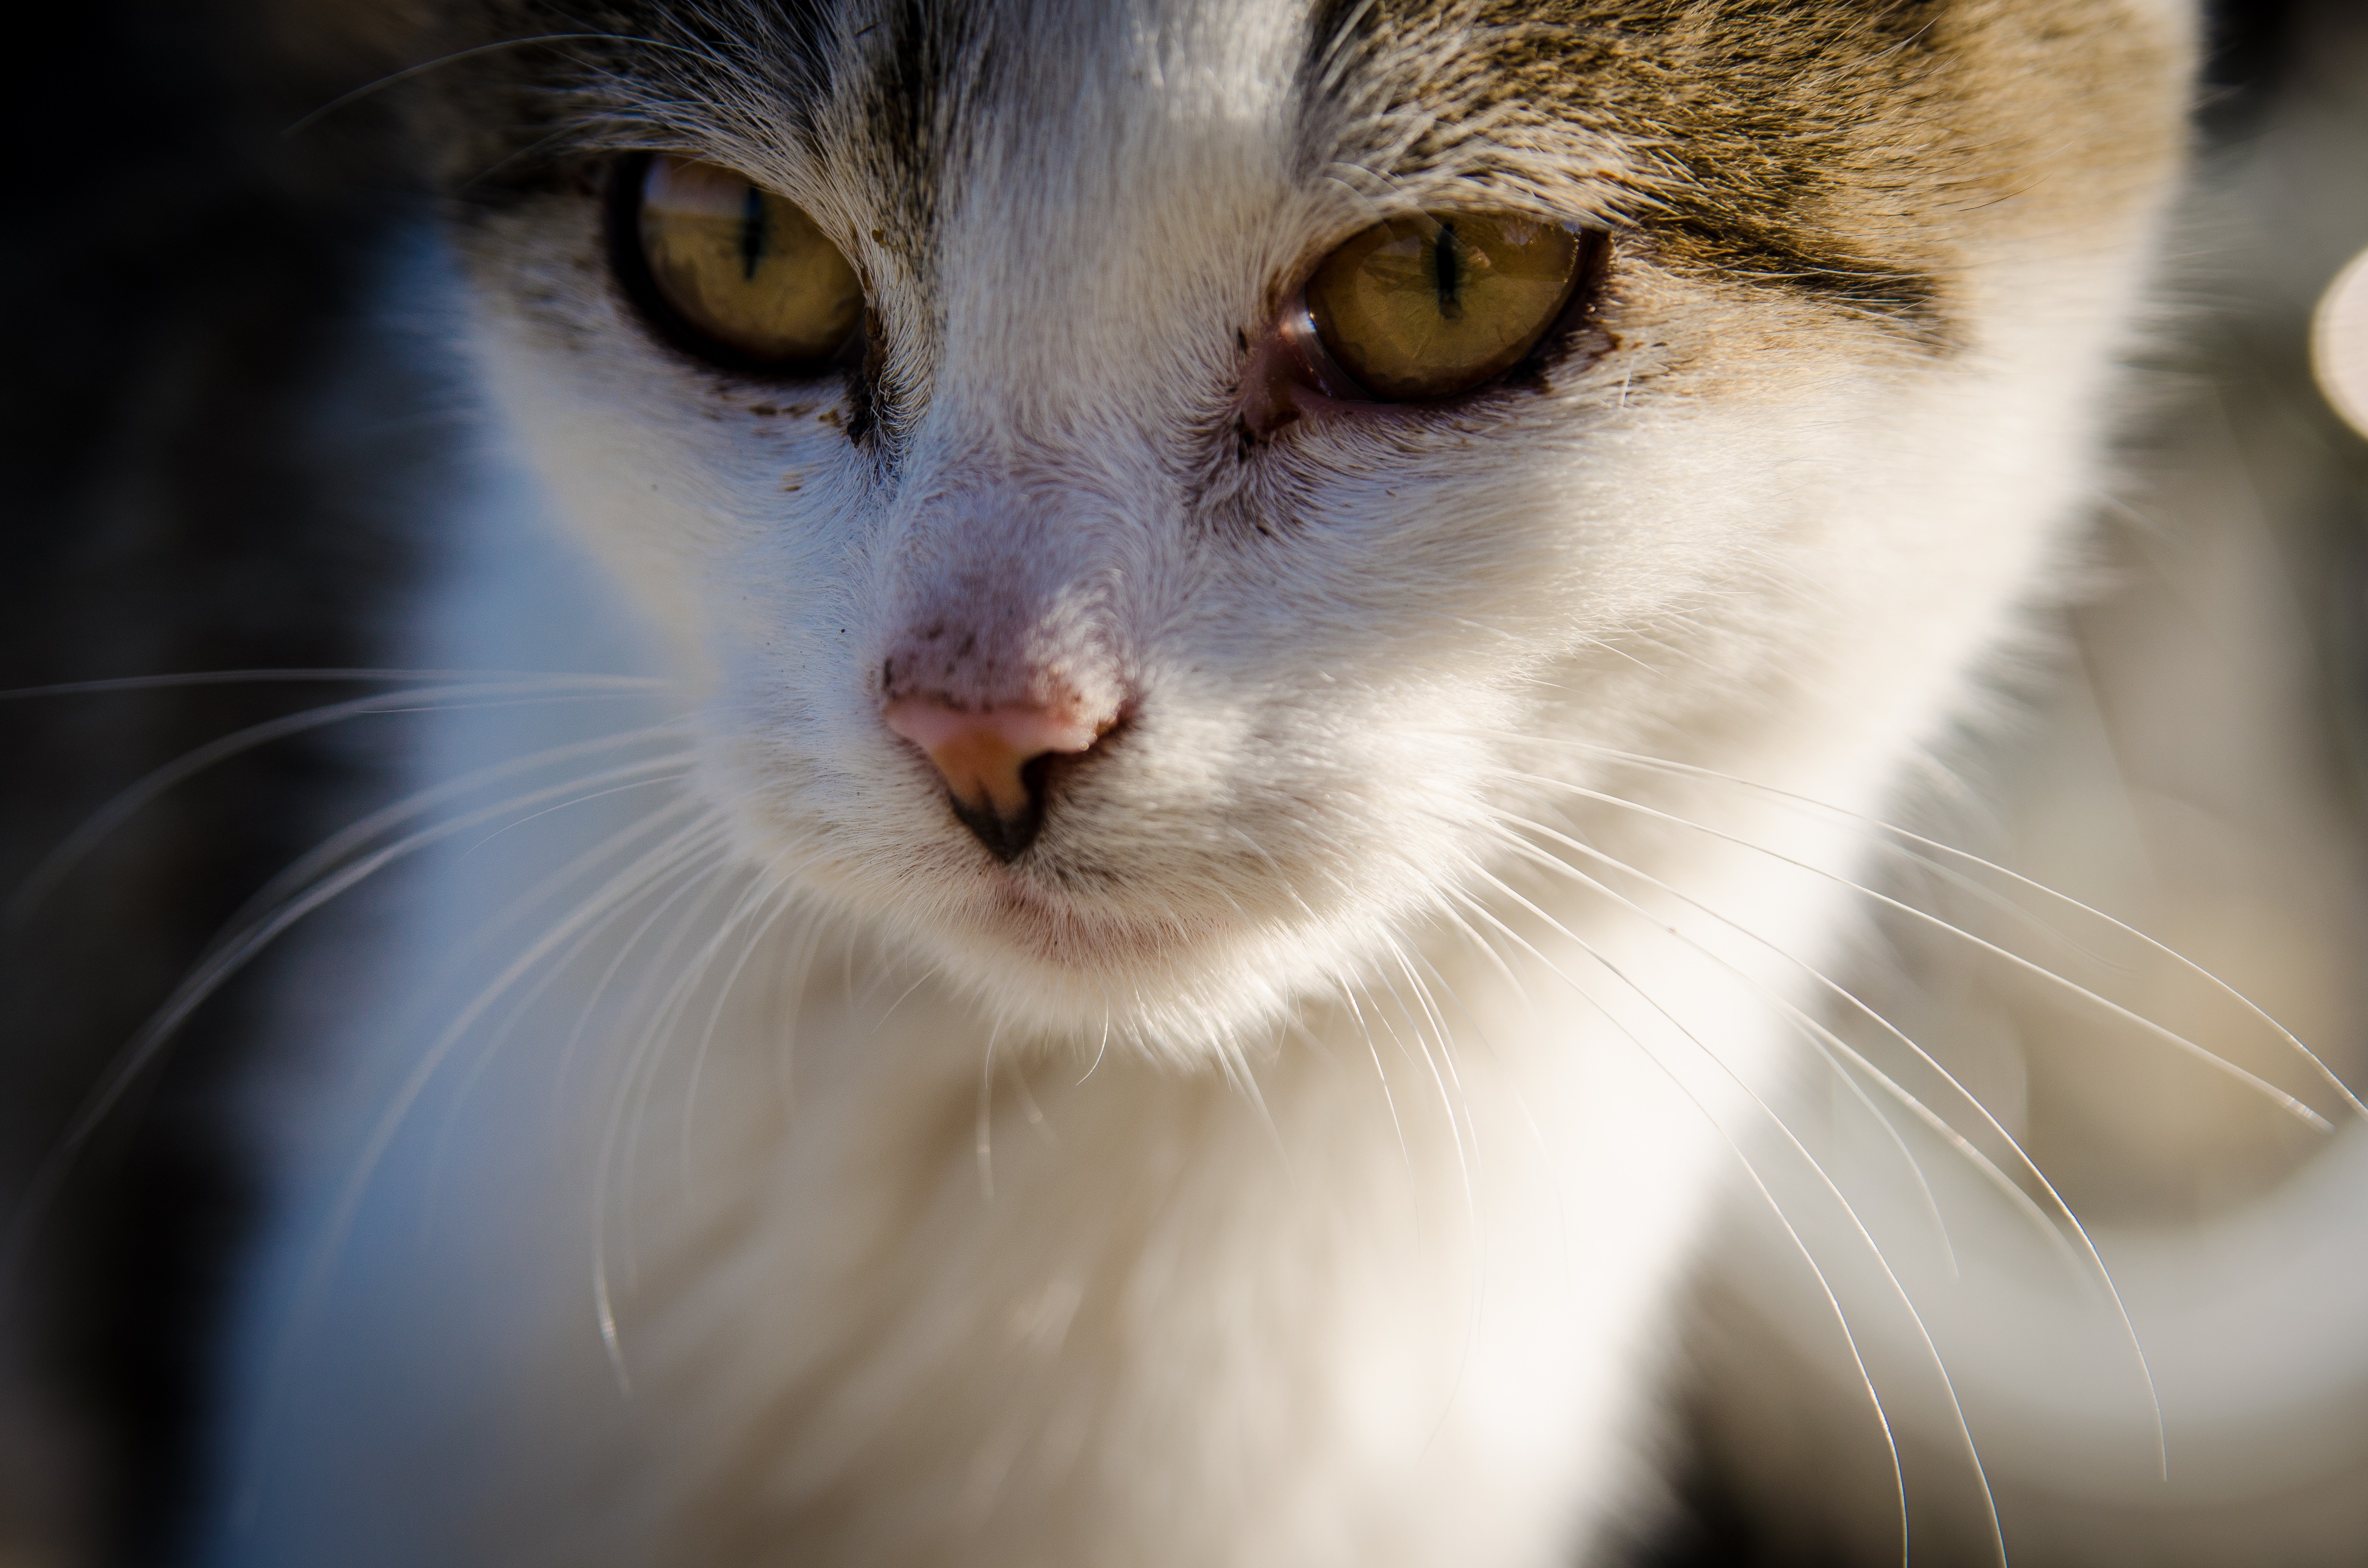
animal, pet, fur, kitten, cat, mammal, close up, nose, whiskers, snout, eye, skin, vertebrate, macro photography, vet, small to medium sized cats, cat like mammal